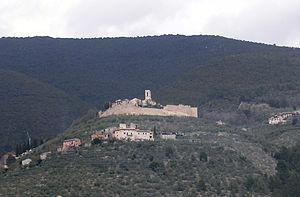
Campello sul Clitunno est une commune italienne d'environ 2 500 habitants, située dans la province de Pérouse, dans la région Ombrie, en Italie centrale.